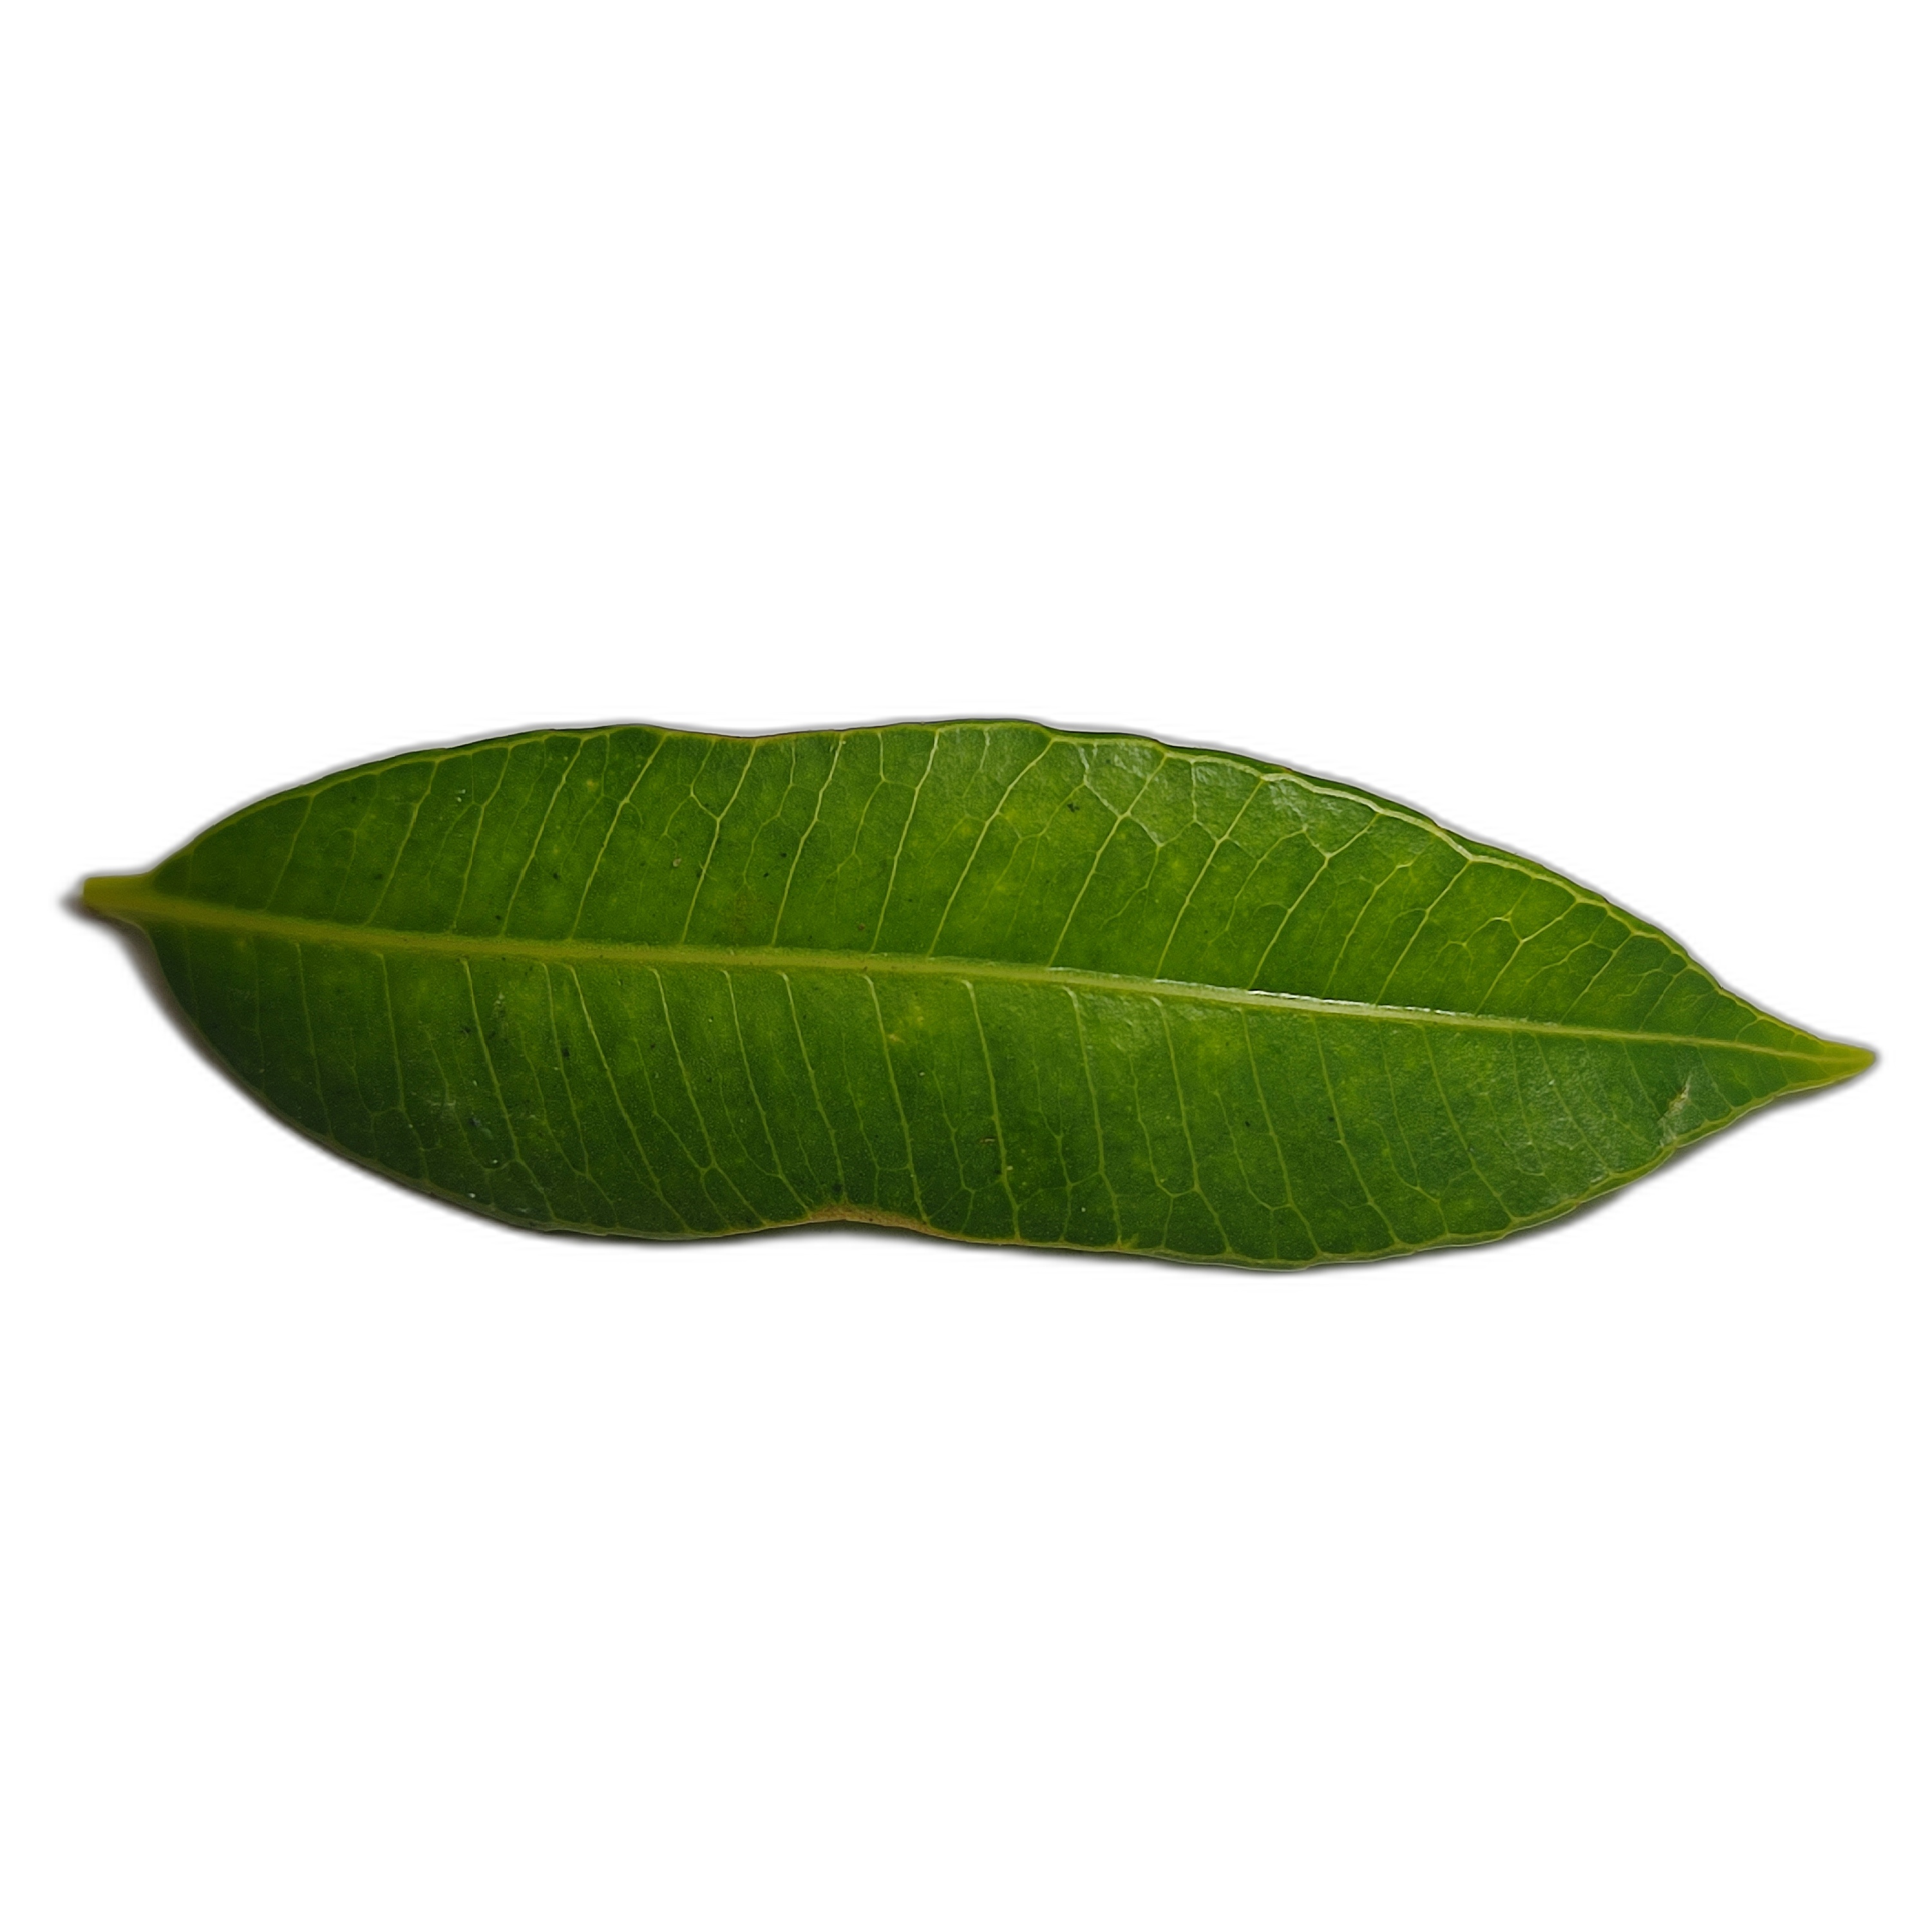
Label: healthy